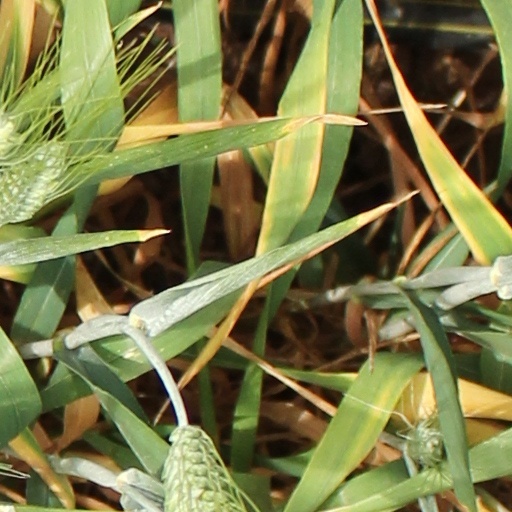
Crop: wheat